Piotr Kochanowski

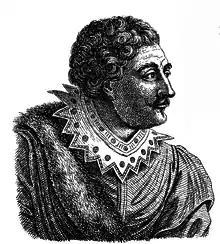
Piotr Kochanowski

Piotr Kochanowski (1566–1620) was a Polish nobleman, poet and translator. He belonged to a family of writers. He was a son of Mikołaj Kochanowski and a nephew of Jan Kochanowski. He was born in 1566 in Sycyna. He is famous for his translations from Italian. He translated into Polish what were generally esteemed to be the two greatest modern epic poems: Ludovico Ariosto's "Orlando furioso" ("Roland Enraged") and Torquato Tasso's "Gerusalemme liberata" ("Jerusalem Delivered"). His version of Tasso's poem served as the Polish national epic. Piotr Kochanowski was the second poet in Poland (after Sebastian Grabowiecki) to use ottava rima, which became very popular in Baroque Polish poetry. He died on 2 August 1620 and was buried at the Franciscan church in Kraków. He is commonly regarded as one of the most important Polish writers of the Renaissance.